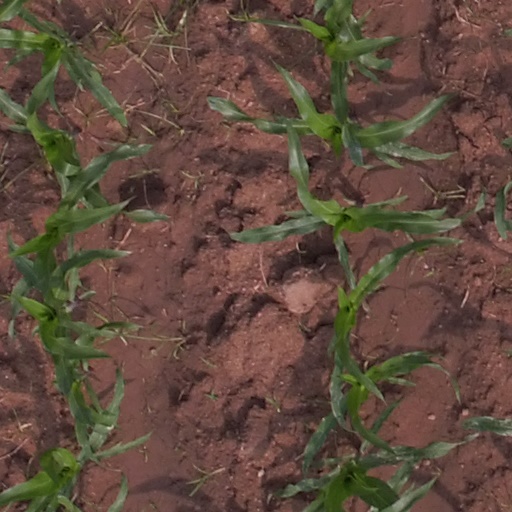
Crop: maize; corn